NorQuest College

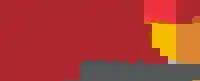

NorQuest College is a publicly funded, post-secondary institution in Edmonton, Alberta, Canada. The student body is approximately 12,435 full-time or part-time credit students, and approximately 7,876 non-credit or continuing education students. Approximately 1,879 students graduate each year.